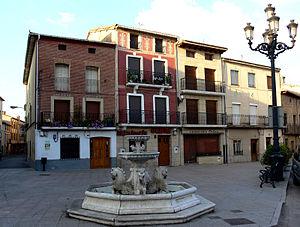
Castañares de Rioja est une commune de la communauté autonome de La Rioja, en Espagne.